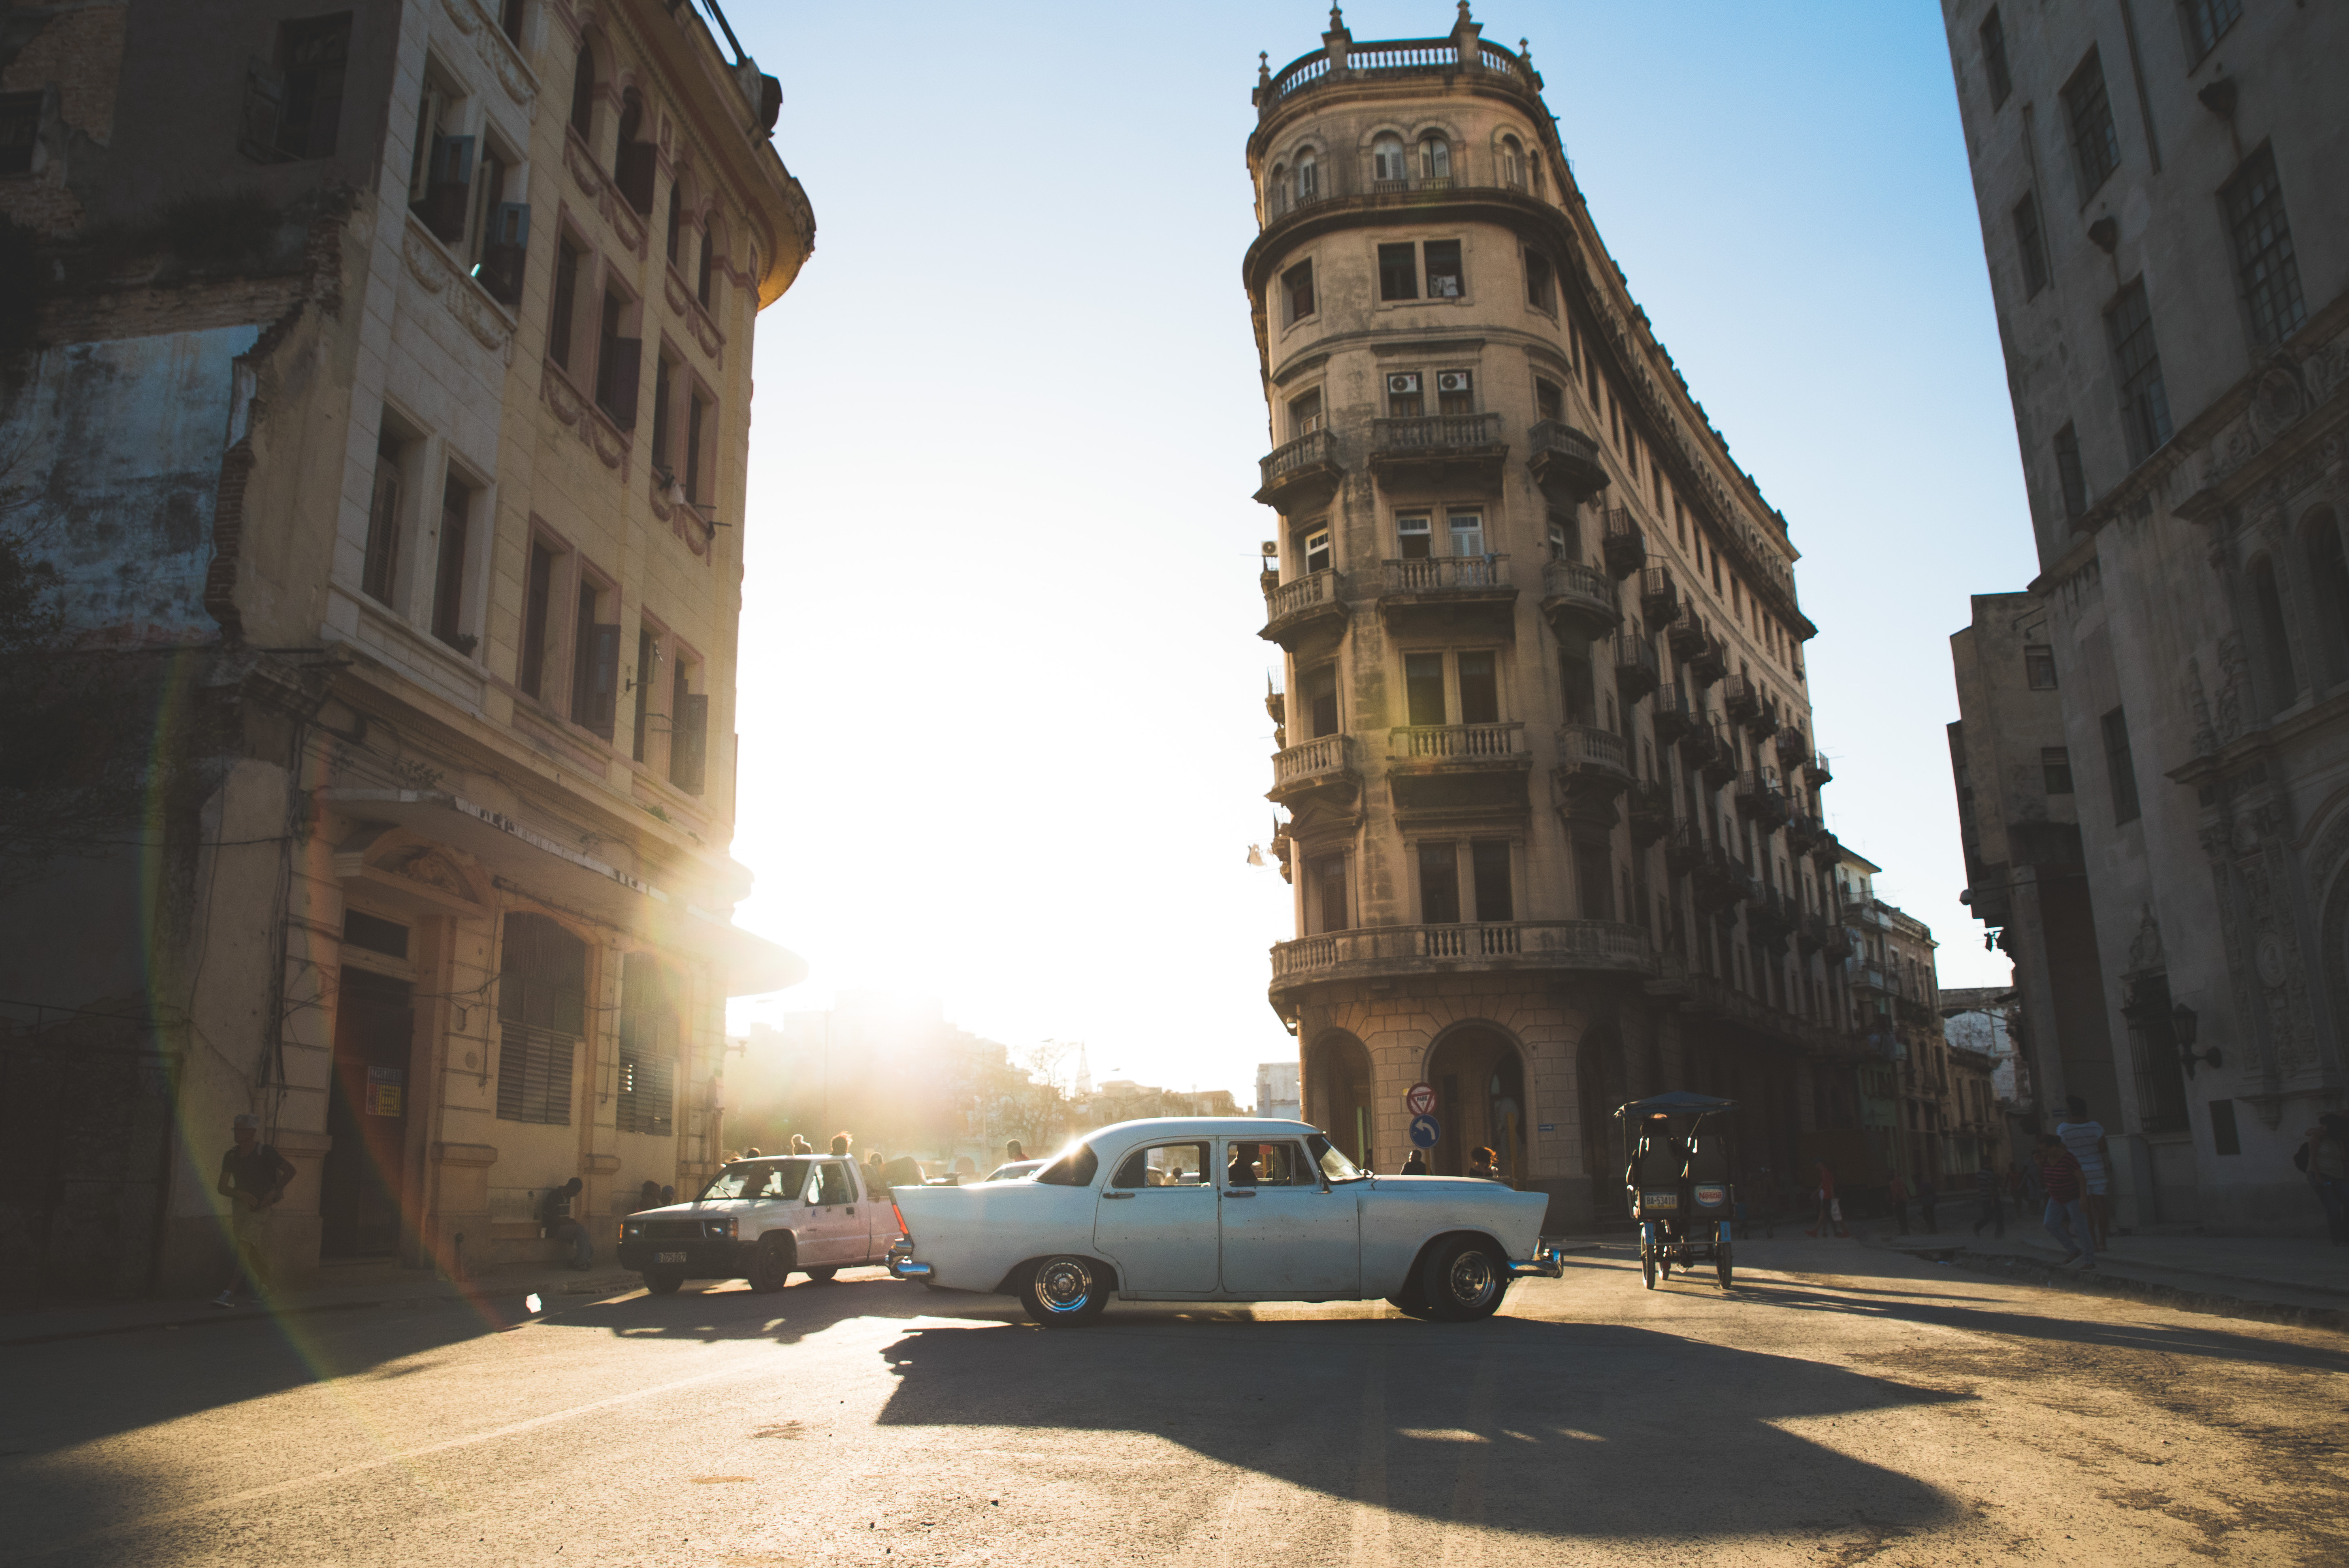
architecture, road, street, town, city, cityscape, travel, landmark, facade, cathedral, temple, urban area, ancient history, human settlement